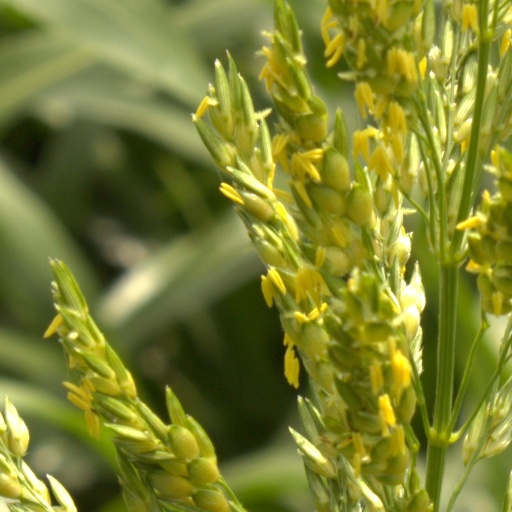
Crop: sorghum